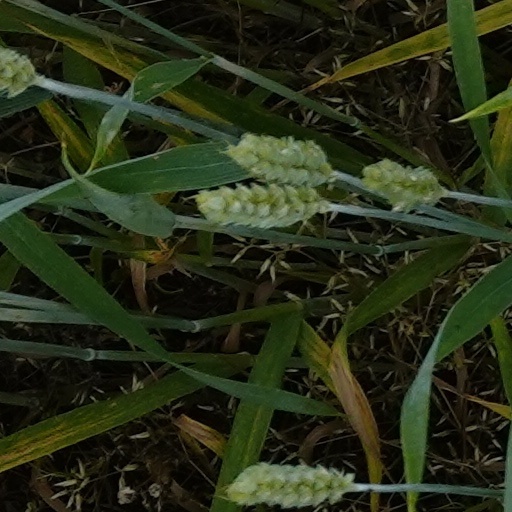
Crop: wheat